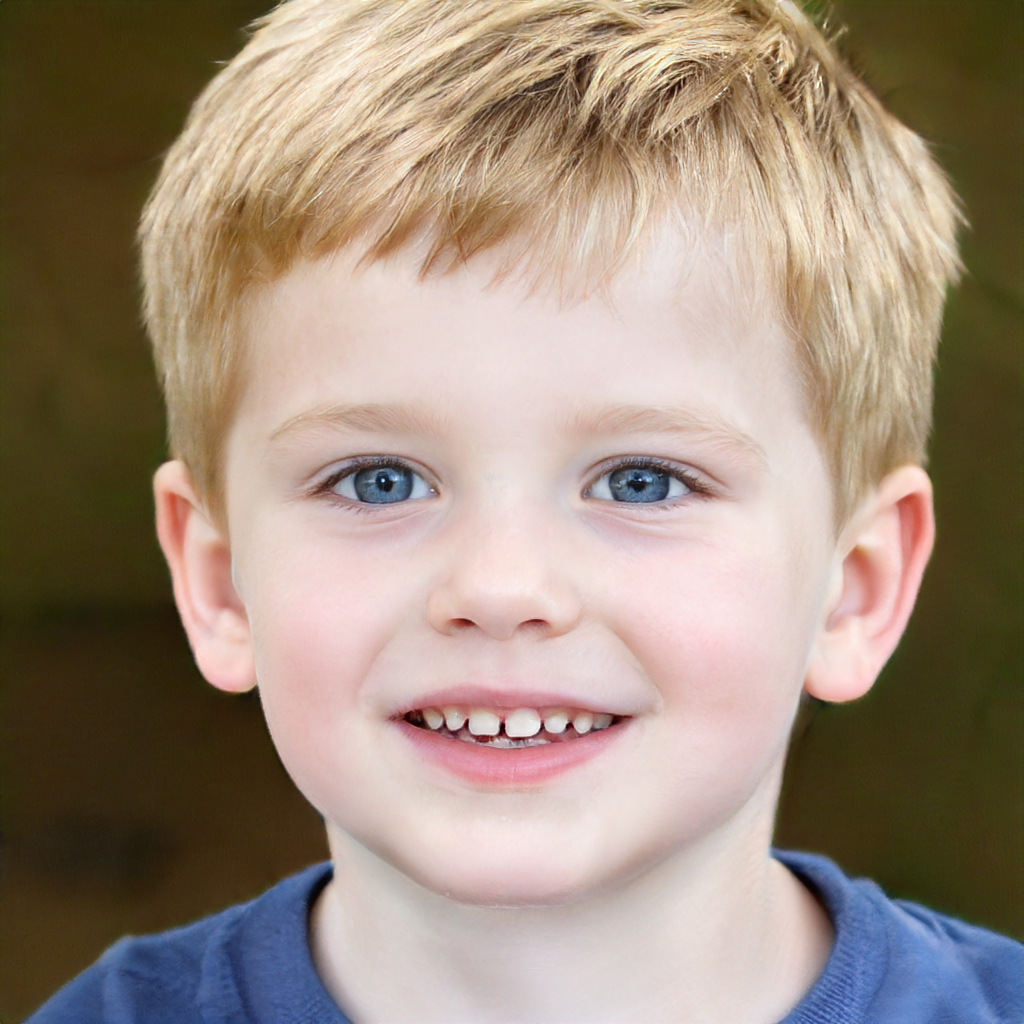
Gender: Male